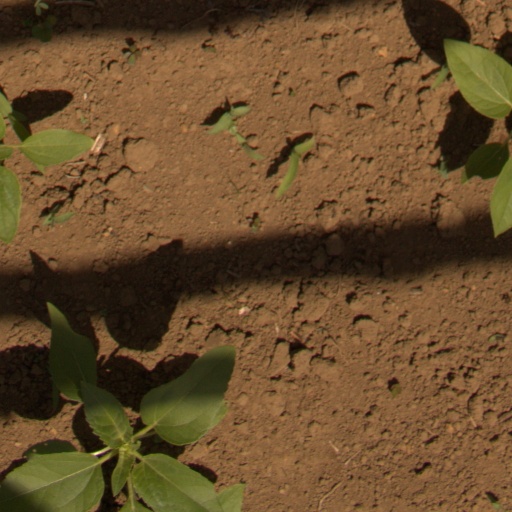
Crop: Jerusalem artichoke